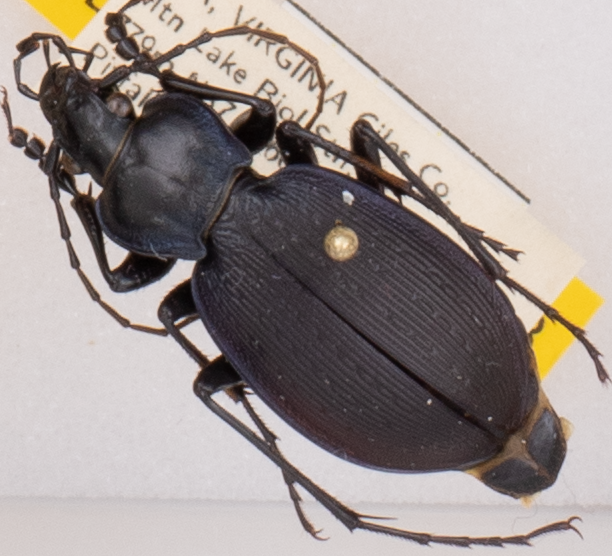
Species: Carabus goryi
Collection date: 2021-06-15
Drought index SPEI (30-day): -0.51
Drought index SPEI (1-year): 0.718
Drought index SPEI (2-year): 1.28